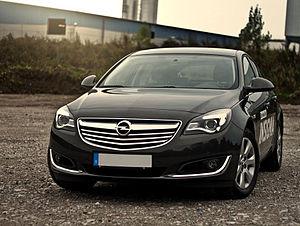
L'Opel Insignia est une berline du constructeur automobile allemand Opel, dont la première génération est sortie en 2008 et la deuxième en 2017.